Harward Family House

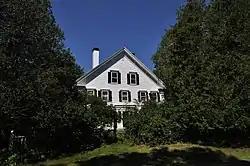

The Harward Family House is a historic house on Pork Point Road in Bowdoinham, Maine. Built about 1795 and repeatedly enlarged and altered, it is historically significant as the home of Thomas Harward, whose family's local shipyard was one of the most important elements of Bowdoinham's economy until about 1870. The house was listed on the National Register of Historic Places in 1996.